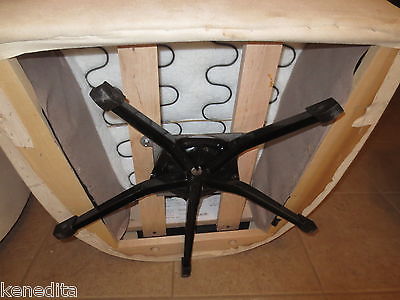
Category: chair